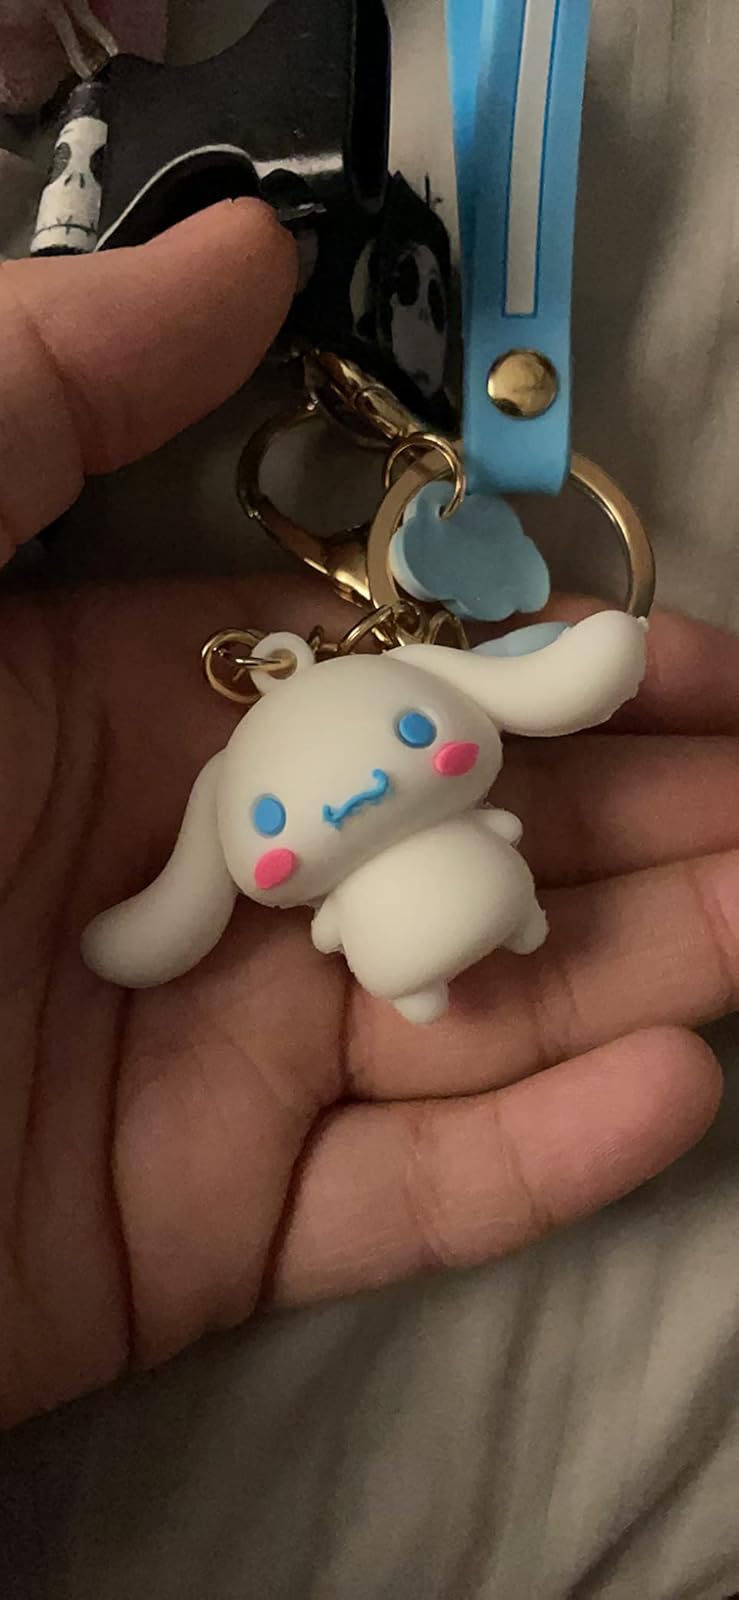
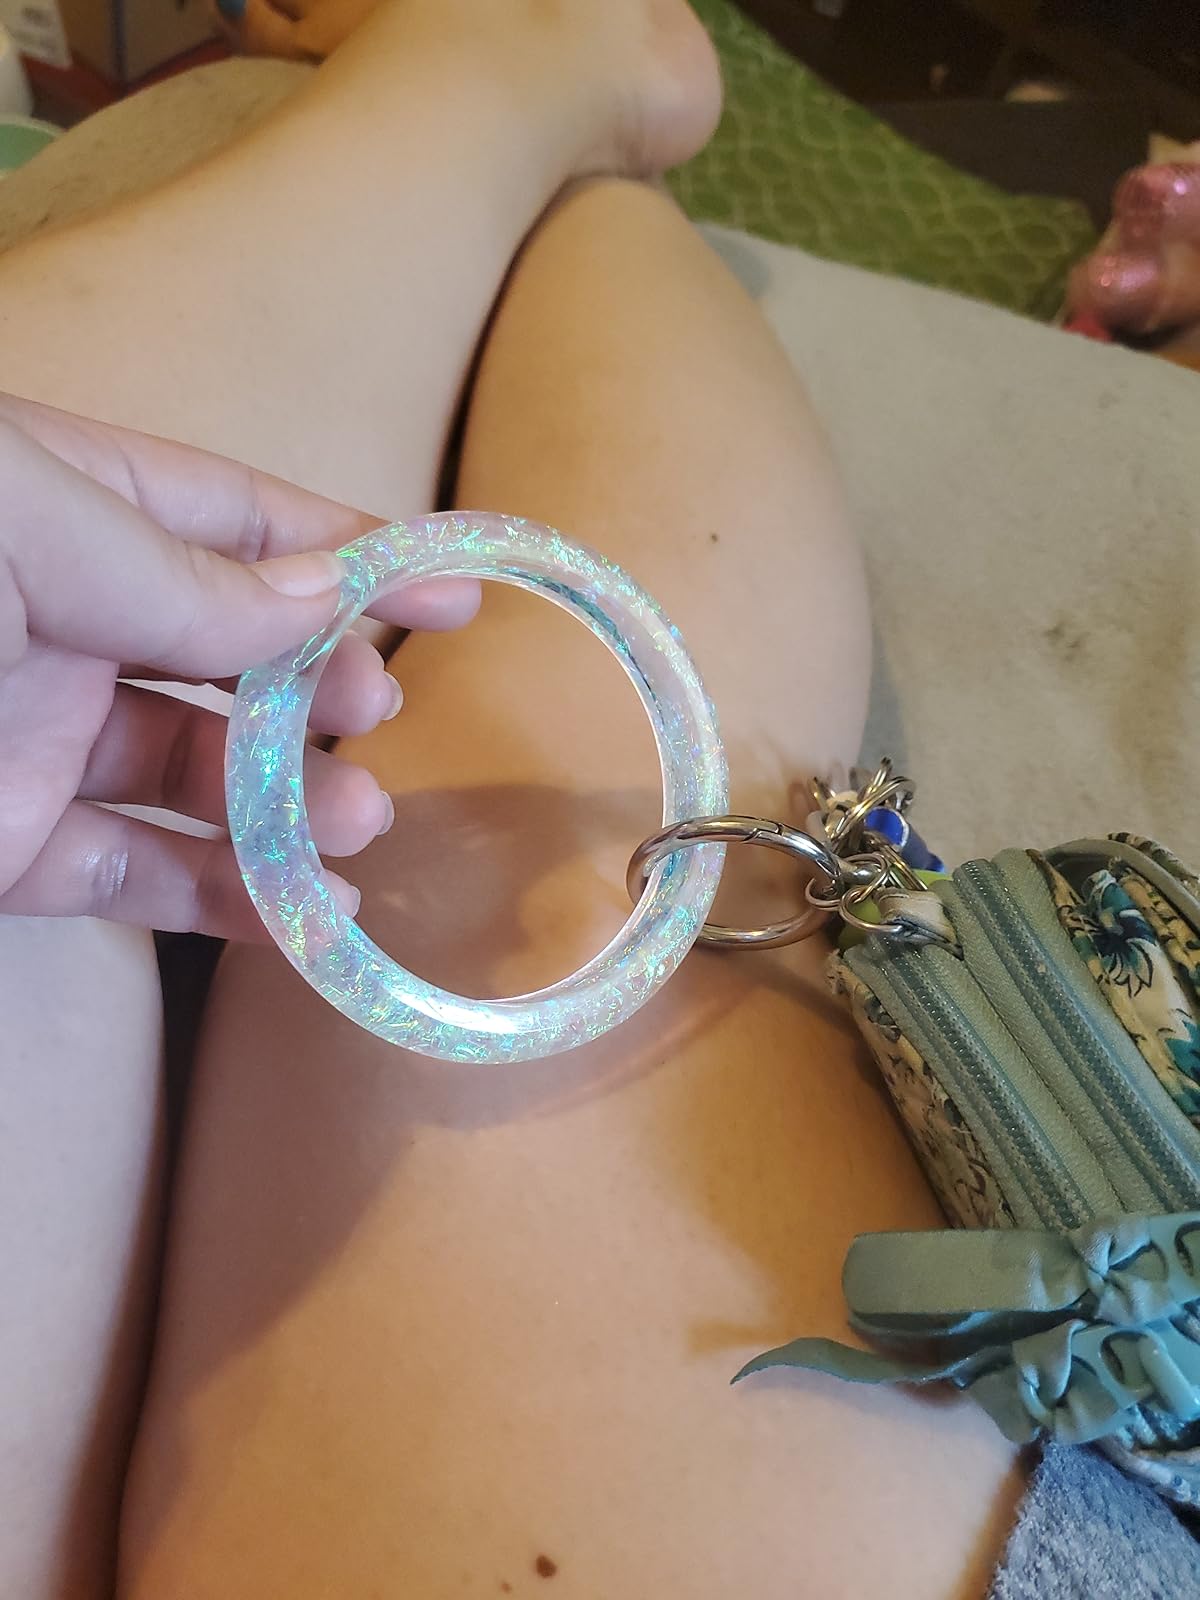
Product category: accessories_keychain
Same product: no